Status of the Irish language

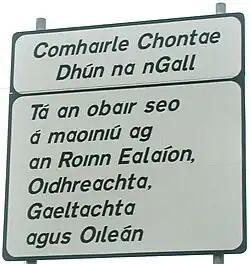
Irish language sign in Donegal Gaeltacht

On 14 July 2003, the "Uachtarán" (president) signed the Official Languages Act 2003 into law. This was the first time the provision of state services through Irish had the support of law. The office of An Coimisinéir Teanga ("The Language Commissioner") was established under the Official Languages Act as an independent statutory office operating as an ombudsman's service and as a compliance agency.